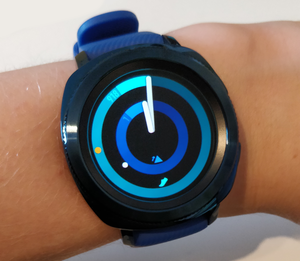
Une smartwatch, littéralement « montre intelligente », est une montre bracelet informatisée avec des fonctionnalités allant au-delà du simple affichage de l'heure et du chronométrage, présentant des caractéristiques comparables à celles d'un PDA. Il faut les considérer comme des ordinateurs de poignet. On utilise aussi le terme de montre connectée pour les montres disposant de connectivité sans-fil avec des technologies telles que le Bluetooth et le Wi-Fi.